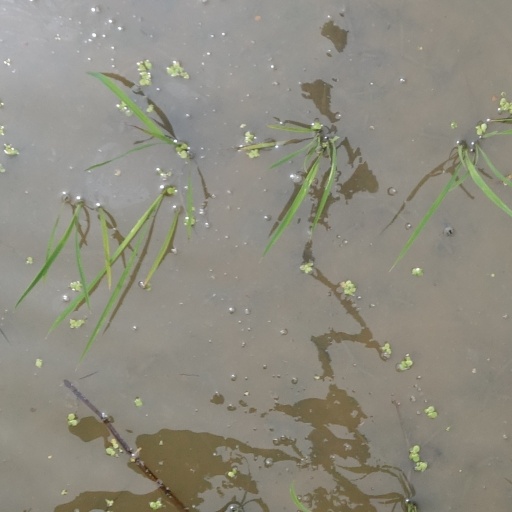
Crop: rice